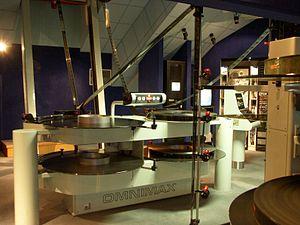
Le Cosmonova, également connu sous le nom de Planetariet Cosmonova, est une salle de cinéma avec écran au format IMAX située dans la ville de Stockholm, capitale de la Suède.